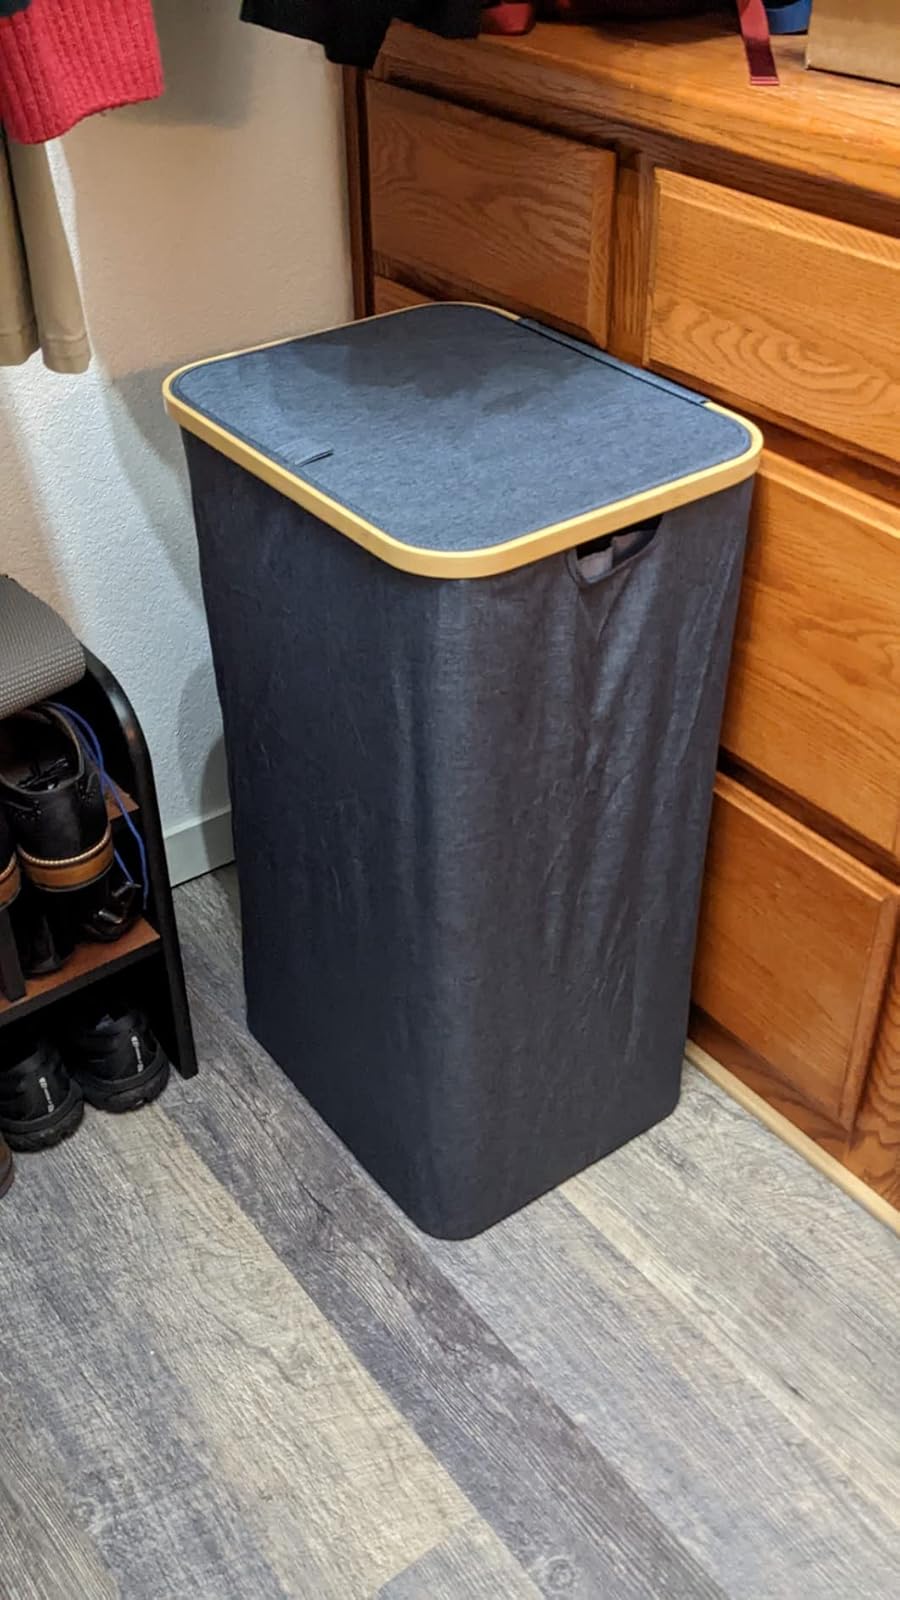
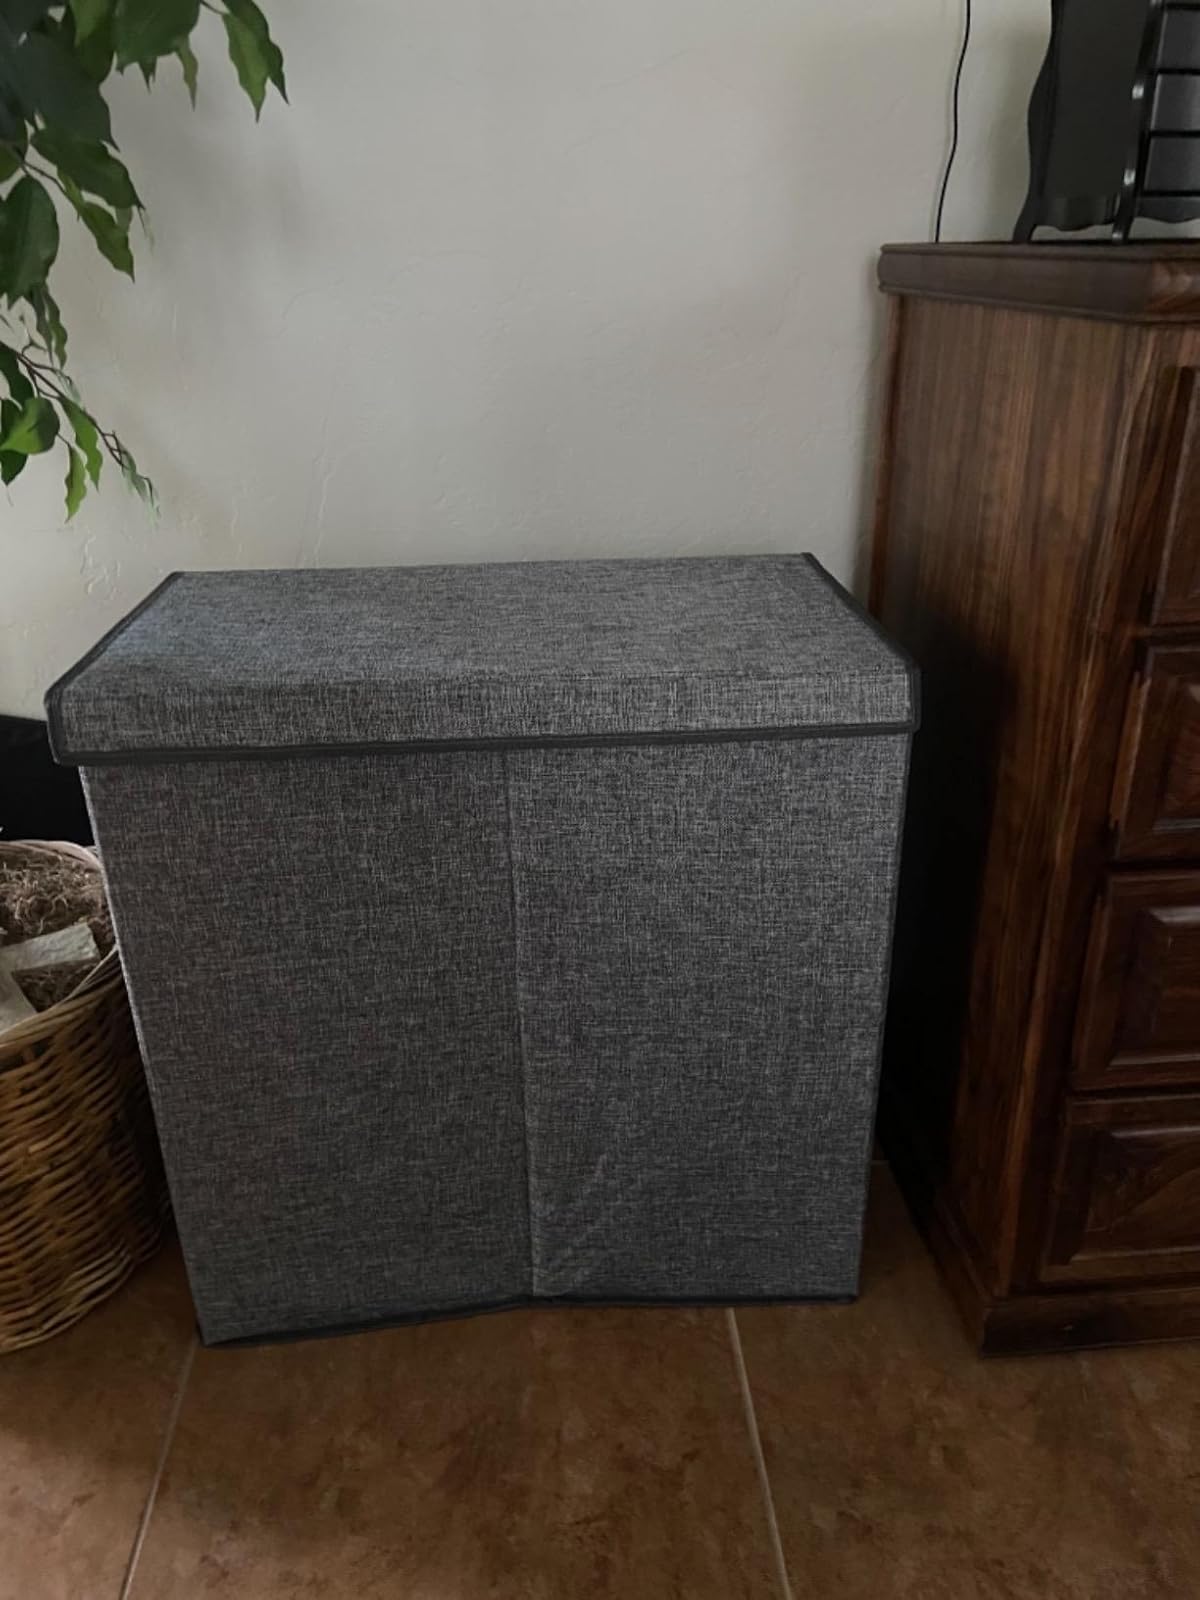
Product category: items_hamper
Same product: no